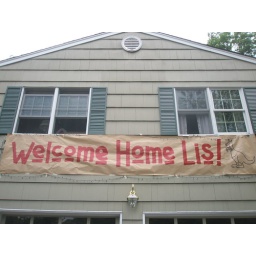
welcome home sign! surrounded by colorful blinking christmas lights courtesy of derrick...